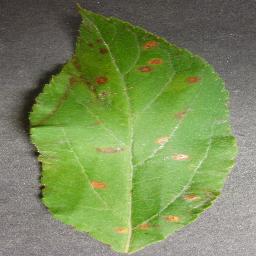
Label: Apple___Cedar_apple_rust